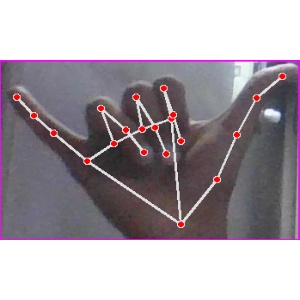
अक्षर: य